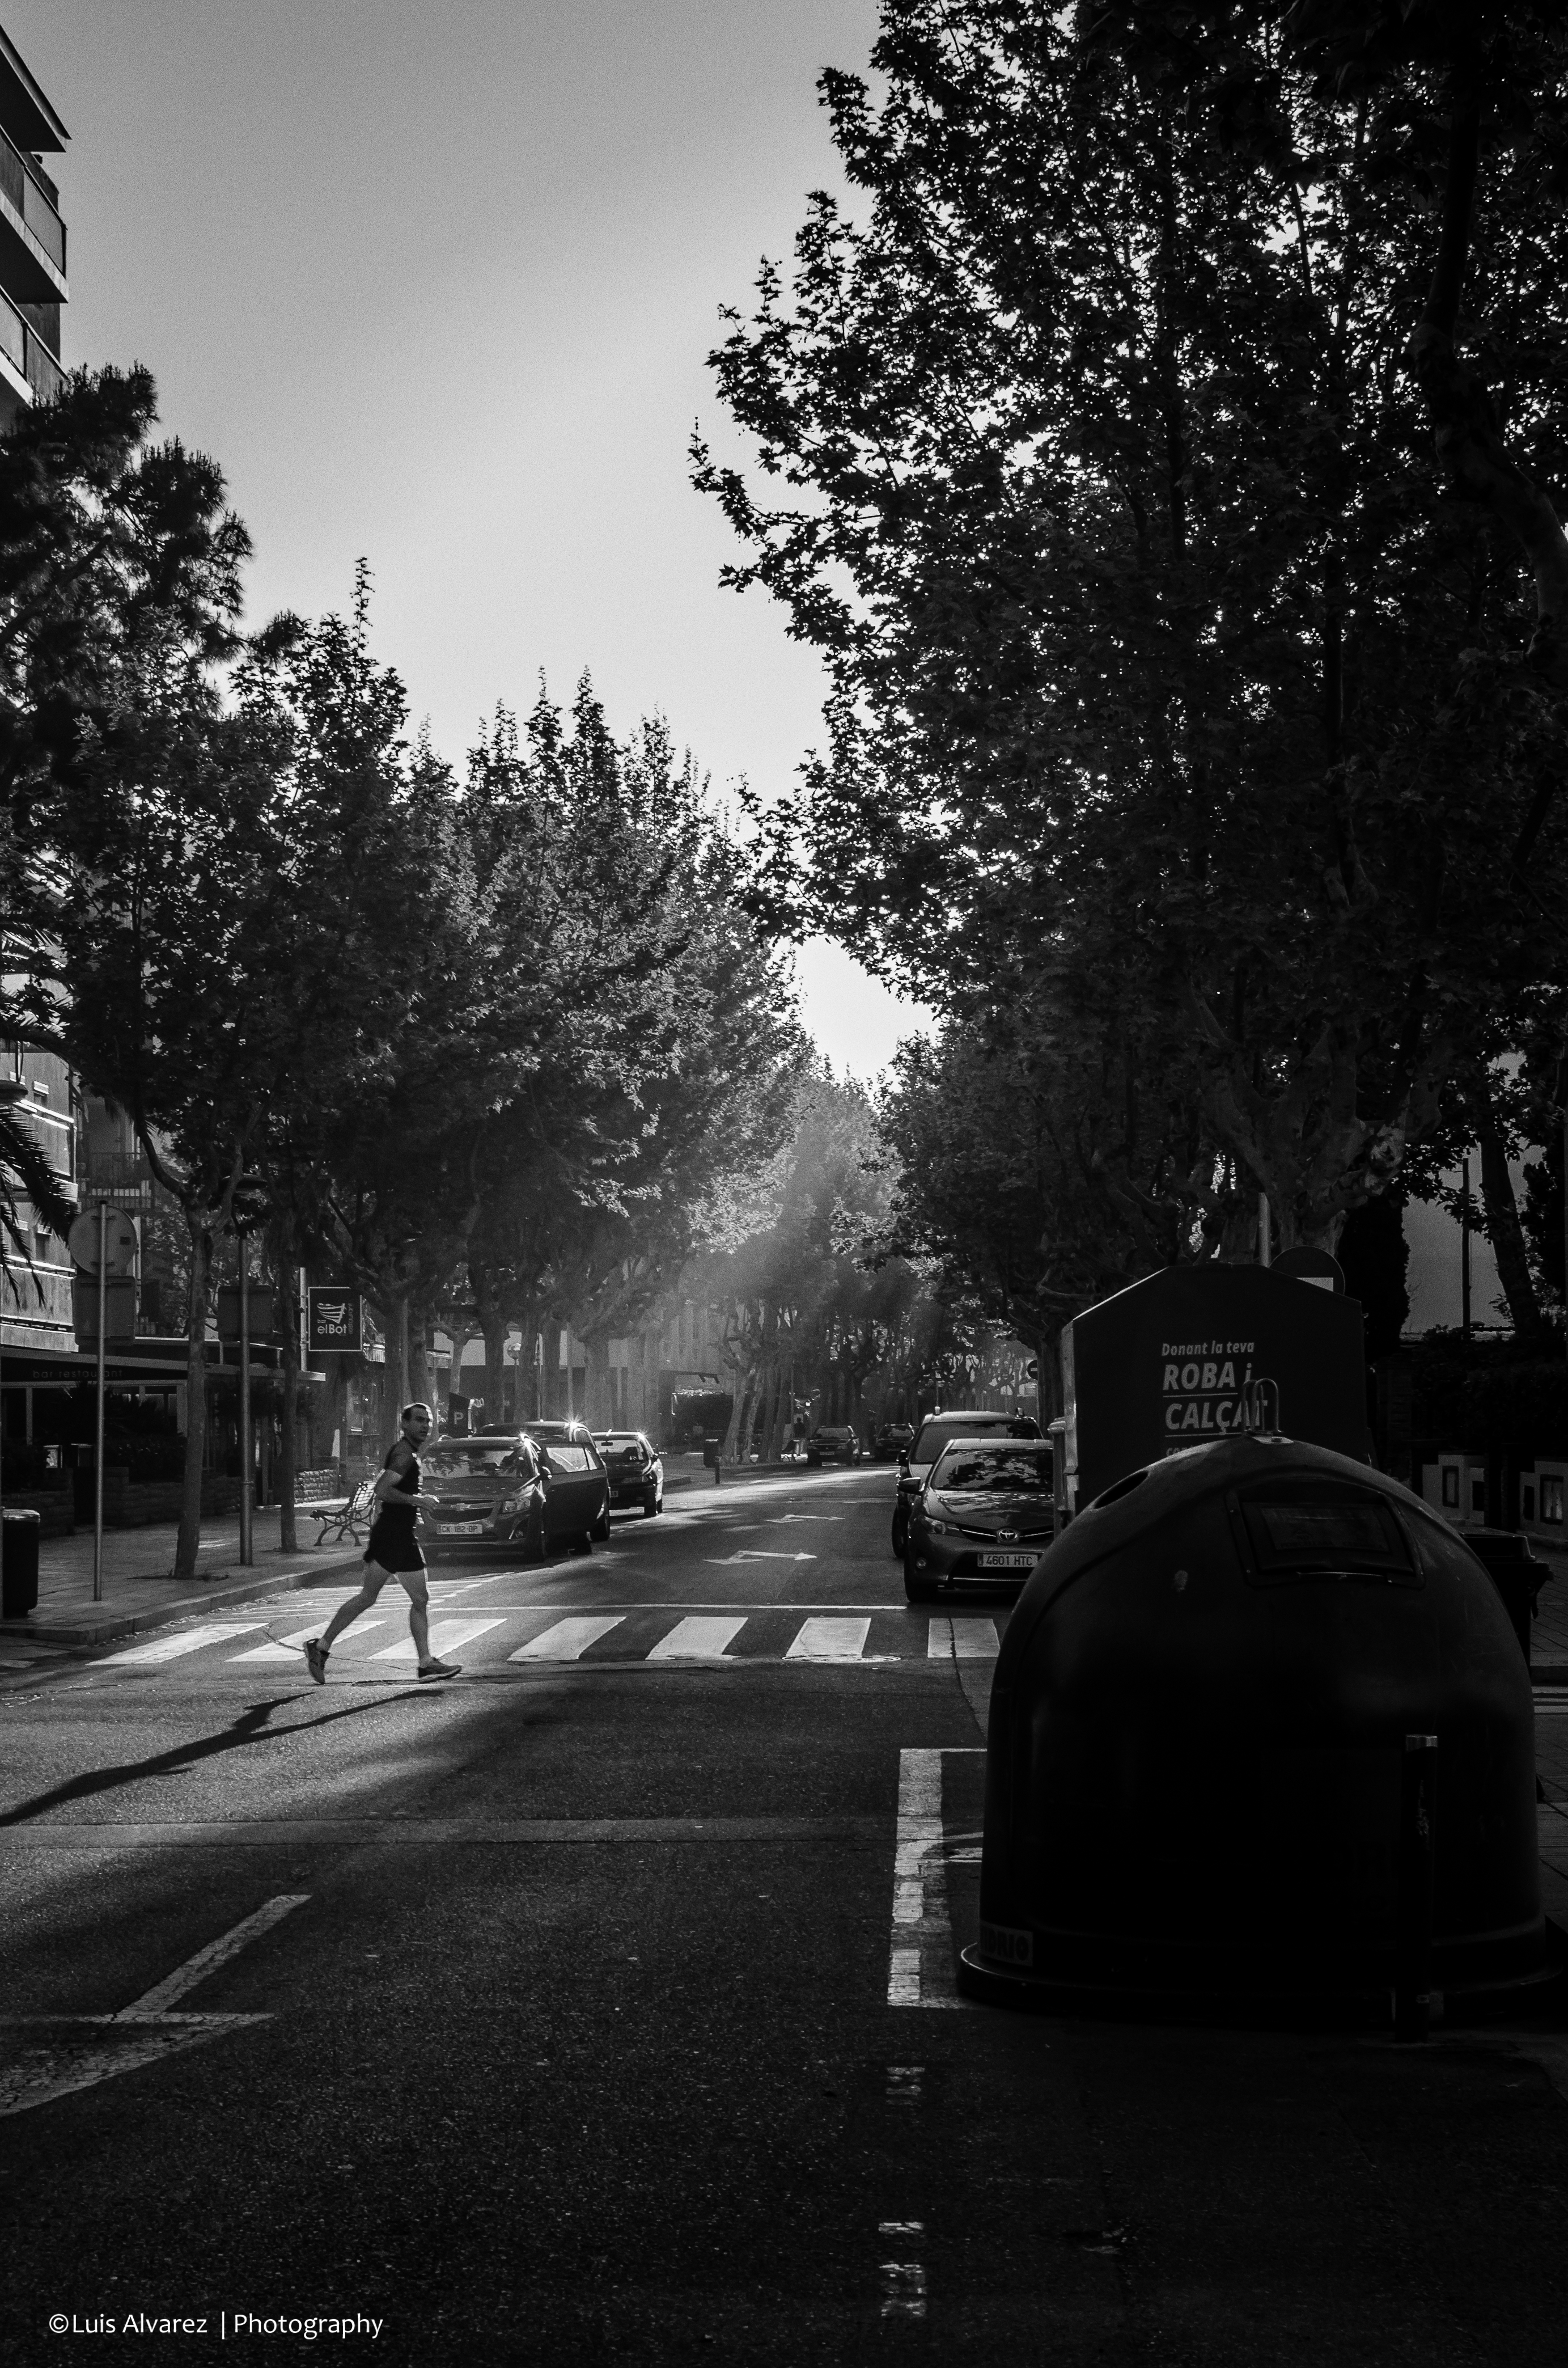
tree, light, black and white, road, white, street, night, photography, morning, evening, darkness, street light, nikon, black, monochrome, lighting, bw, candid, spain, 35mm, infrastructure, catalonia, shape, d7000, unposed, luis, tog, salou, alvarez, marra, monochrome photography, film noir, atmospheric phenomenon